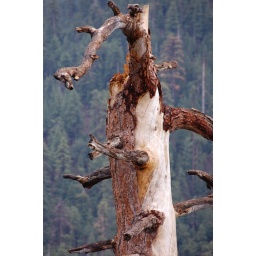
I loved the look of this tree trunk against the green background.